2013 COSAFA Cup

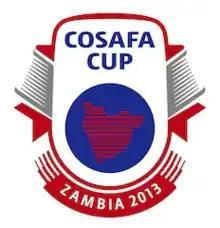

The 2013 COSAFA Cup, sponsored by South African Breweries and officially named the 2013 COSAFA Castle Cup, was the 14th edition of the COSAFA Cup, an international football competition consisting of national teams of member nations of the Council of Southern Africa Football Associations (COSAFA). It was hosted by Zambia in July 2013.